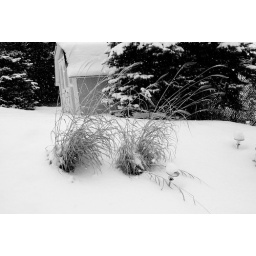
Winter in the yard, so depressing and high contrast black &amp;amp; white. Back yard grass